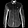
Label: Shirt